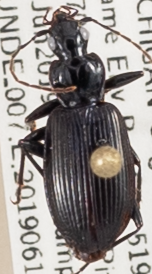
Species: Platynus decentis
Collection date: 2019-06-12
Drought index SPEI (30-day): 1.594
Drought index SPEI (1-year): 2.09
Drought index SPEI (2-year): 2.09